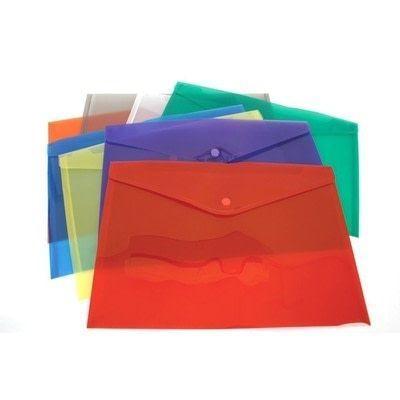
how to make a recycled clutch .